Tasman Empire Airways Limited

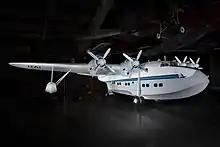
TEAL ZK-AMO RMA "Aranui"

On completion of the New Zealand Government's purchase of TEAL's Australian shareholdings in 1961, airline management promptly announced the purchase of pure jet powered aircraft for 1965. This was to coincide with the completion of a new International airport for Auckland and runway lengthening at Christchurch airport. Aircraft of interest included the Boeing 707–100 short bodied version operated by Qantas, Convair 880, Douglas DC-8, and after some political lobbying by pro-British government interests, Vickers VC-10. An offer by BOAC to lease surplus De Havilland Comet 4s to begin interim jet services immediately was turned down as uneconomical. After intense scrutiny of all types on offer, TEAL management approached the New Zealand Government for funds to purchase an initial three Douglas DC-8 Series 52 longer ranged jet airliners. The request was approved and an order placed in 1962 for delivery in early 1965. The aircraft were duly completed when TEAL announced a change of airline name on 1 April 1965 to Air New Zealand. The first DC-8 was already painted minus titles in anticipation of this. The aircraft never flying in actual TEAL service. After the name change, however, TEAL titles appeared on the tail fin of the new airliners for two years.